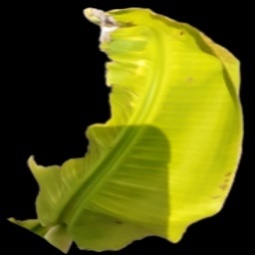
Label: Iron